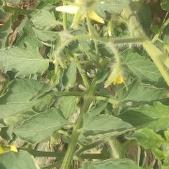
Crop: Tomato
Condition: healthy-leaf